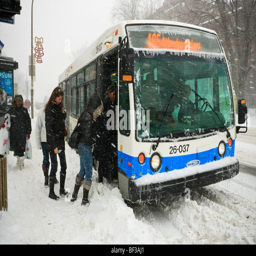
people boarding a bus during a winter snow storm on the plateau